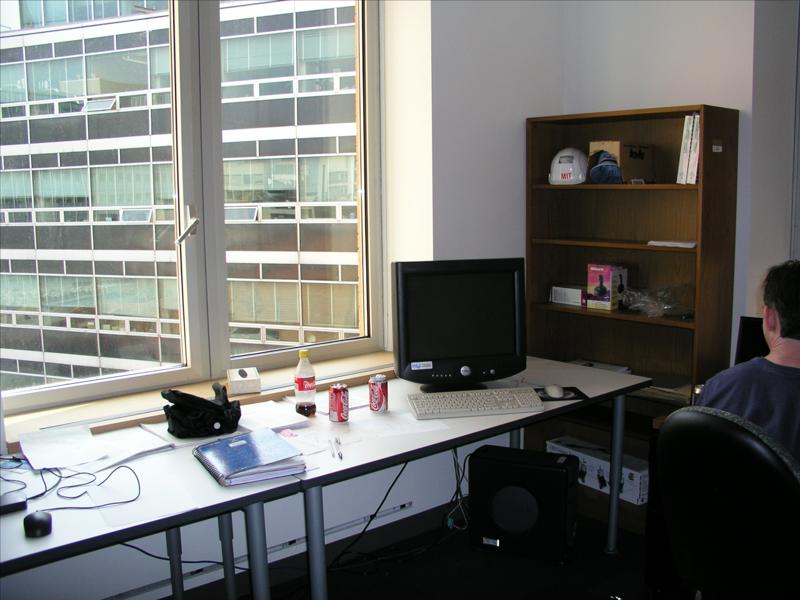
question: 椅子に座っている人は何色の服を着ていますか。
answer: 紫

question: ２冊の本が立てられているのはどこですか。
answer: 本棚の一番上の棚

question: 窓際のテーブルにコカコーラの缶は何本ありますか。
answer: ２本

question: 窓際のテーブルにコカコーラのペットボトルは何本ありますか。
answer: １本

question: 窓際のテーブルの天板は何色ですか。
answer: 白

question: 白いキーボードはどこにありますか。
answer: 窓際のテーブルの上にある黒いモニターの前

question: 部屋の壁は何色ですか。
answer: 白

question: 窓に付いているハンドルの先はどこを向いて止まっていますか。
answer: 左斜め下